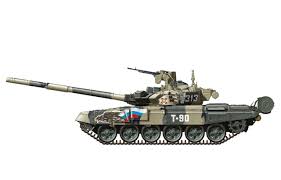
Label: T-90